Edward G. Acheson House

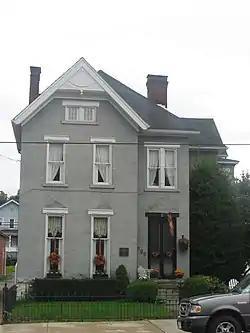
Edward G. Acheson House in 2011

The Edward G. Acheson House is a historic house at 908 West Main St. in Monongahela, Washington County, Pennsylvania, United States. Probably built about 1870, it is notable as the home of Edward G. Acheson (1856-1931), the inventor of carborundum, and as the likely site of its invention. It was designated a National Historic Landmark in 1976.